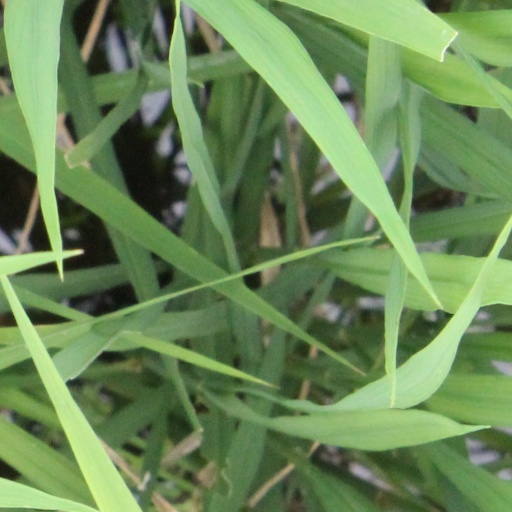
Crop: rice